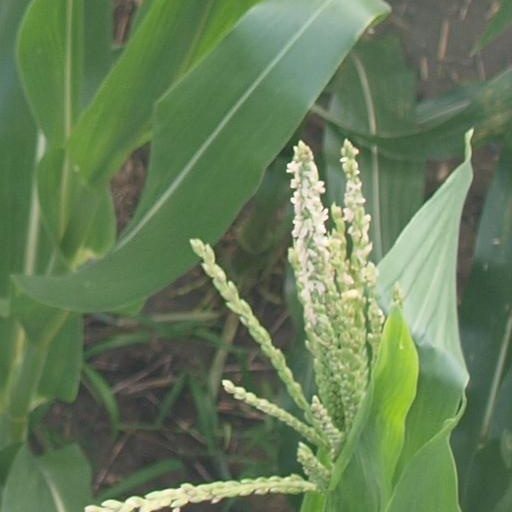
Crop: maize; corn